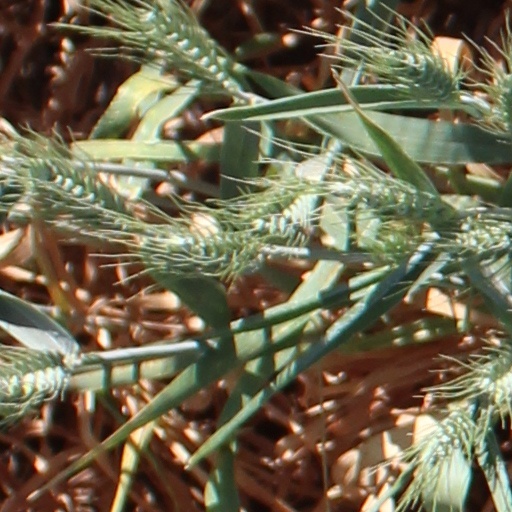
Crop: wheat